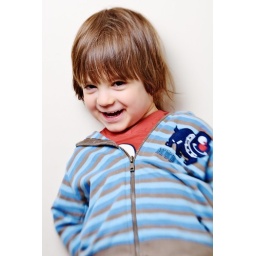
My son MaksLensbaby Composer @ f8SB-800 @ 1/4 power in 24&amp;quot; soft box + white reflector